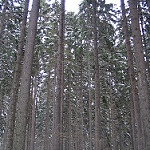
Label: forest